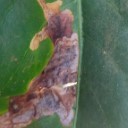
Label: Miner